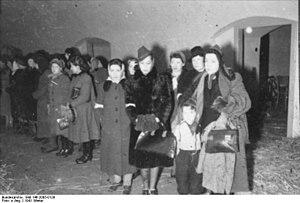
L’histoire des Juifs en Roumanie ou le territoire qui lui correspond est plus que bimillénaire. Située aux confins de l’Empire romain d’Orient dont elle tire son nom, la Roumanie compte originellement quelques familles juives de culture grecque. Des familles séfarades s’y installent au xviᵉ siècle, venues de l’Empire ottoman voisin mais c’est surtout avec l’arrivée d’immigrants ashkénazes au xixᵉ siècle que la communauté juive devient significative, sous l’angle démographique comme économique ou culturel. Fortement éprouvés par divers massacres au cours de la Seconde Guerre mondiale, les Juifs quittent massivement la Roumanie après celle-ci, émigrant principalement dans l’État d’Israël.